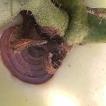
Crop: Tomato
Condition: blossom-end-rot-d